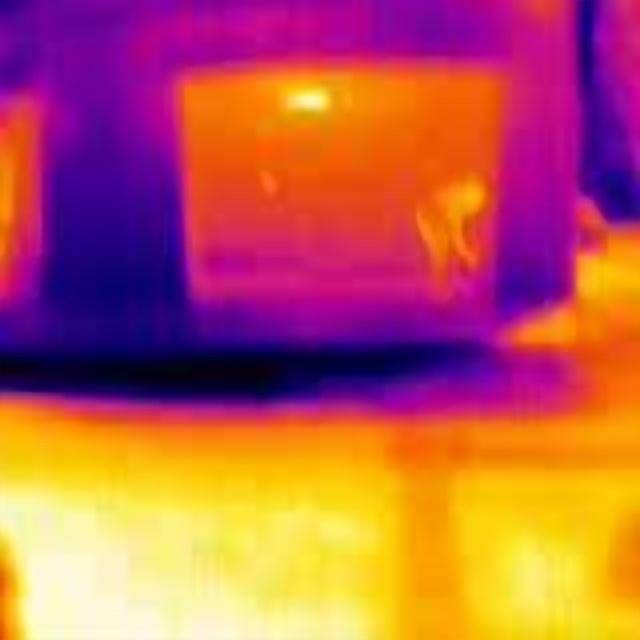
Detected objects:
label: person